Iglehart House (Columbia, Maryland)

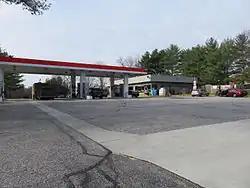
Stevens Forest Exxon built on site of the Iglehart House

The Iglehart House was a historic home located in Columbia, Maryland, Howard County, Maryland, now part of the Rouse Company land development.